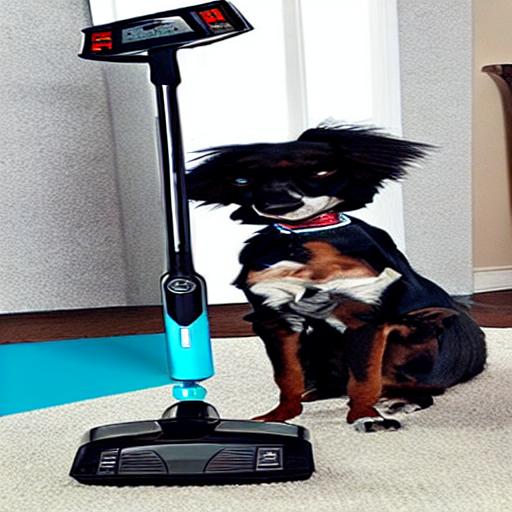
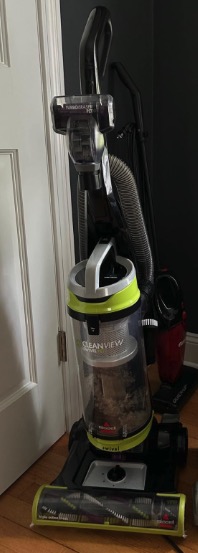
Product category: items_vacuum
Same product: no